Hudson Theatre

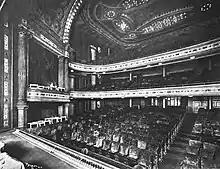
Seating in the auditorium as seen from the stage area. A first-balcony box is visible at left.

The rectangular entrance vestibule from 44th Street measures wide by deep. It has green marble paneling on the lowest two-thirds of the room's height. The walls are high and were originally topped by a green frieze; there was also a domed ceiling with electric lights. The west and east walls of the vestibule contain doorways, which were added in 1989 and connect with the hotel wings on either side. The main section of the vestibule has a staircase to the second story, while the eastern section has double doors leading to the third and fourth stories.